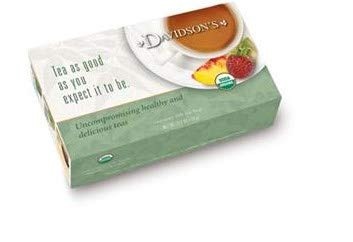
Item Name: Davidsons Organics 210 Coconut Chai Tea - Box of 100
Bullet Point 1: Coconut chai combines robust spices and coconut essence with a base of malty assam black tea
Bullet Point 2: Box of 100Taste
Bullet Point 3: Davidson"s Coconut Chai is a well&#45;rounded&#44; spicy black tea brew with creamy coconut undertonesSpecifications
Bullet Point 4: Weight&#58; 0&#46;04 lbs
Bullet Point 5: Produced with the highest grade materials
Product Description: Features. Coconut chai combines robust spices and coconut essence with a base of malty assam black tea. Box of 100Taste. Davidsons Coconut Chai is a wellrounded spicy black tea brew with creamy coconut undertonesSpecifications. Weight 004 lbs
Value: 0.16
Unit: Ounce

Price: 26.82